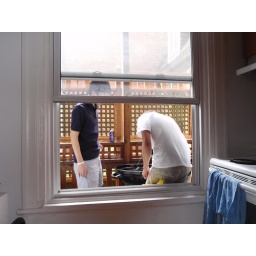
access through kitchen window or door in laundry room